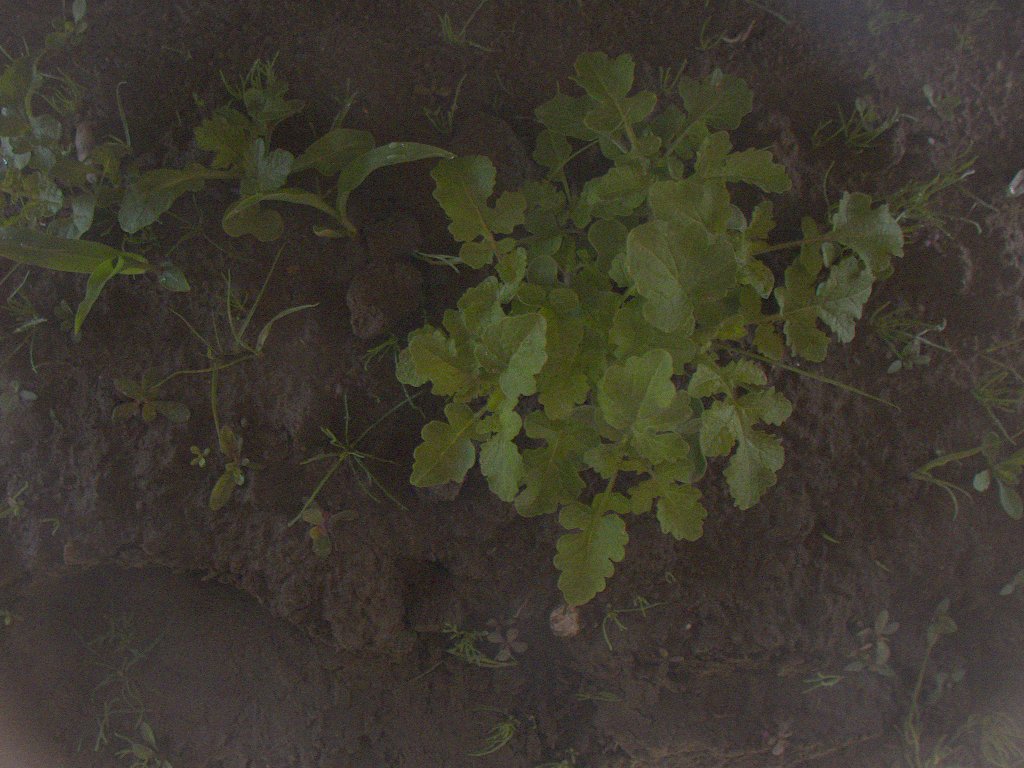
Crop: maize
Objects: maize, stem_maize, maize, stem_maize